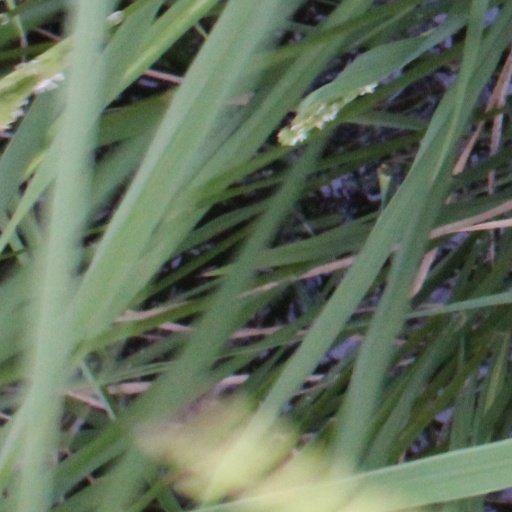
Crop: rice